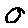
Label: 0